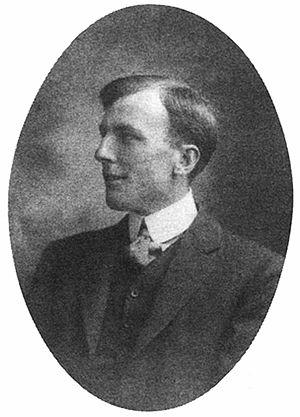
Osbert Guy Stanhope Crawford, né le 28 octobre 1886 et mort le 28 novembre 1957, plus connu sous le nom d'O. G. S. Crawford, est un archéologue britannique spécialisé dans l'étude de la préhistoire de la Grande-Bretagne et de l'archéologie du Soudan. Travaillant la majeure partie de sa carrière en tant qu'officier archéologique de l'Ordnance Survey, il écrit une série d'ouvrages sur des sujets archéologiques et est un fervent partisan de l'archéologie aérienne.